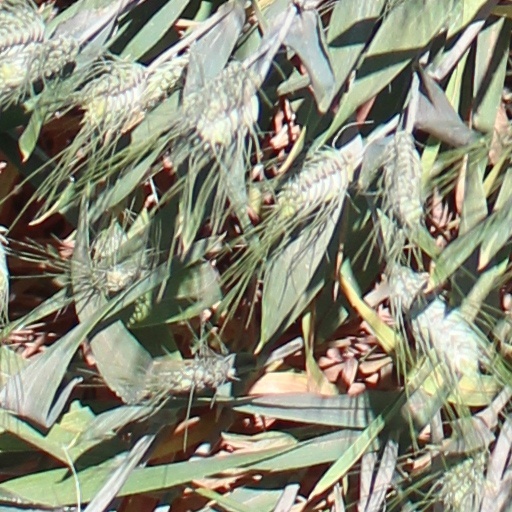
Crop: wheat